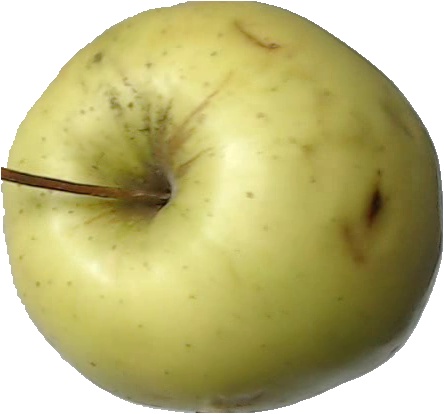
Label: apple_golden_2